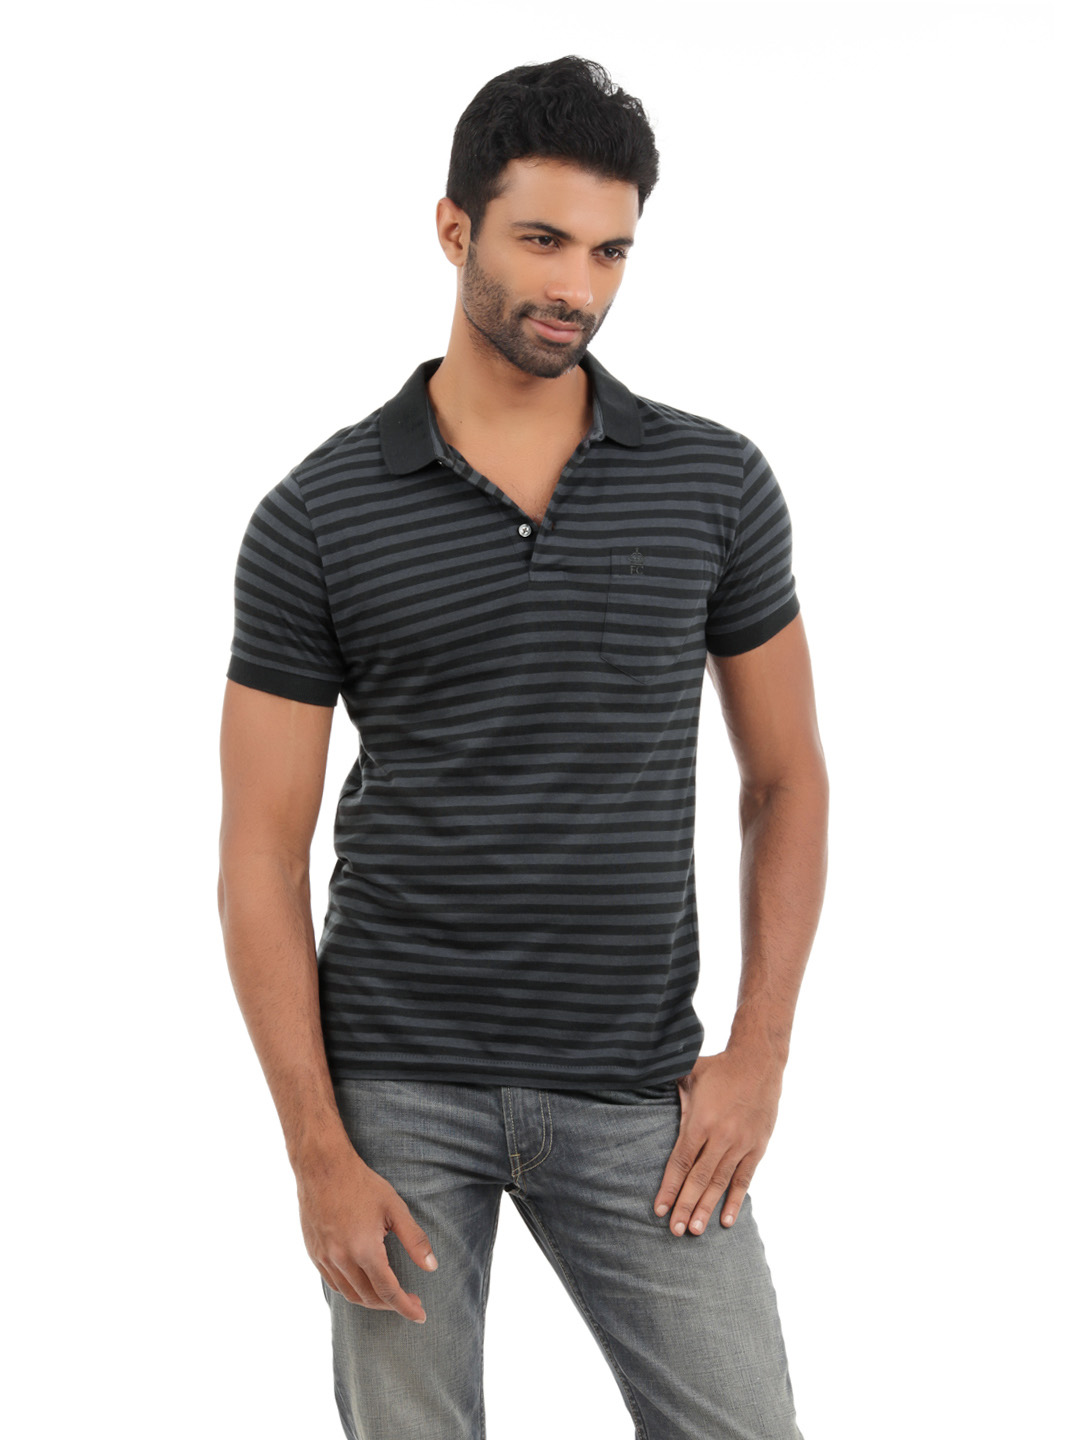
French Connection Men Grey T-shirt
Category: Apparel / Topwear / Tshirts
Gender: Men
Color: Grey
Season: Summer 2012
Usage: Casual